Ryne Stanek

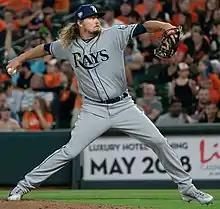
Stanek with the Rays in 2018

Stanek attended Blue Valley High School in Stilwell, Kansas. As a senior, Stanek pitched to a 5–1 win–loss record, a 0.72 earned run average (ERA), and 71 strikeouts. Out of high school, "Baseball America" ranked Stanek as the 42nd-best available player in the 2010 Major League Baseball draft. The Seattle Mariners selected Stanek in the third round, with the 99th overall selection, but he did not sign.